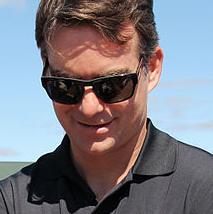
Age: 43